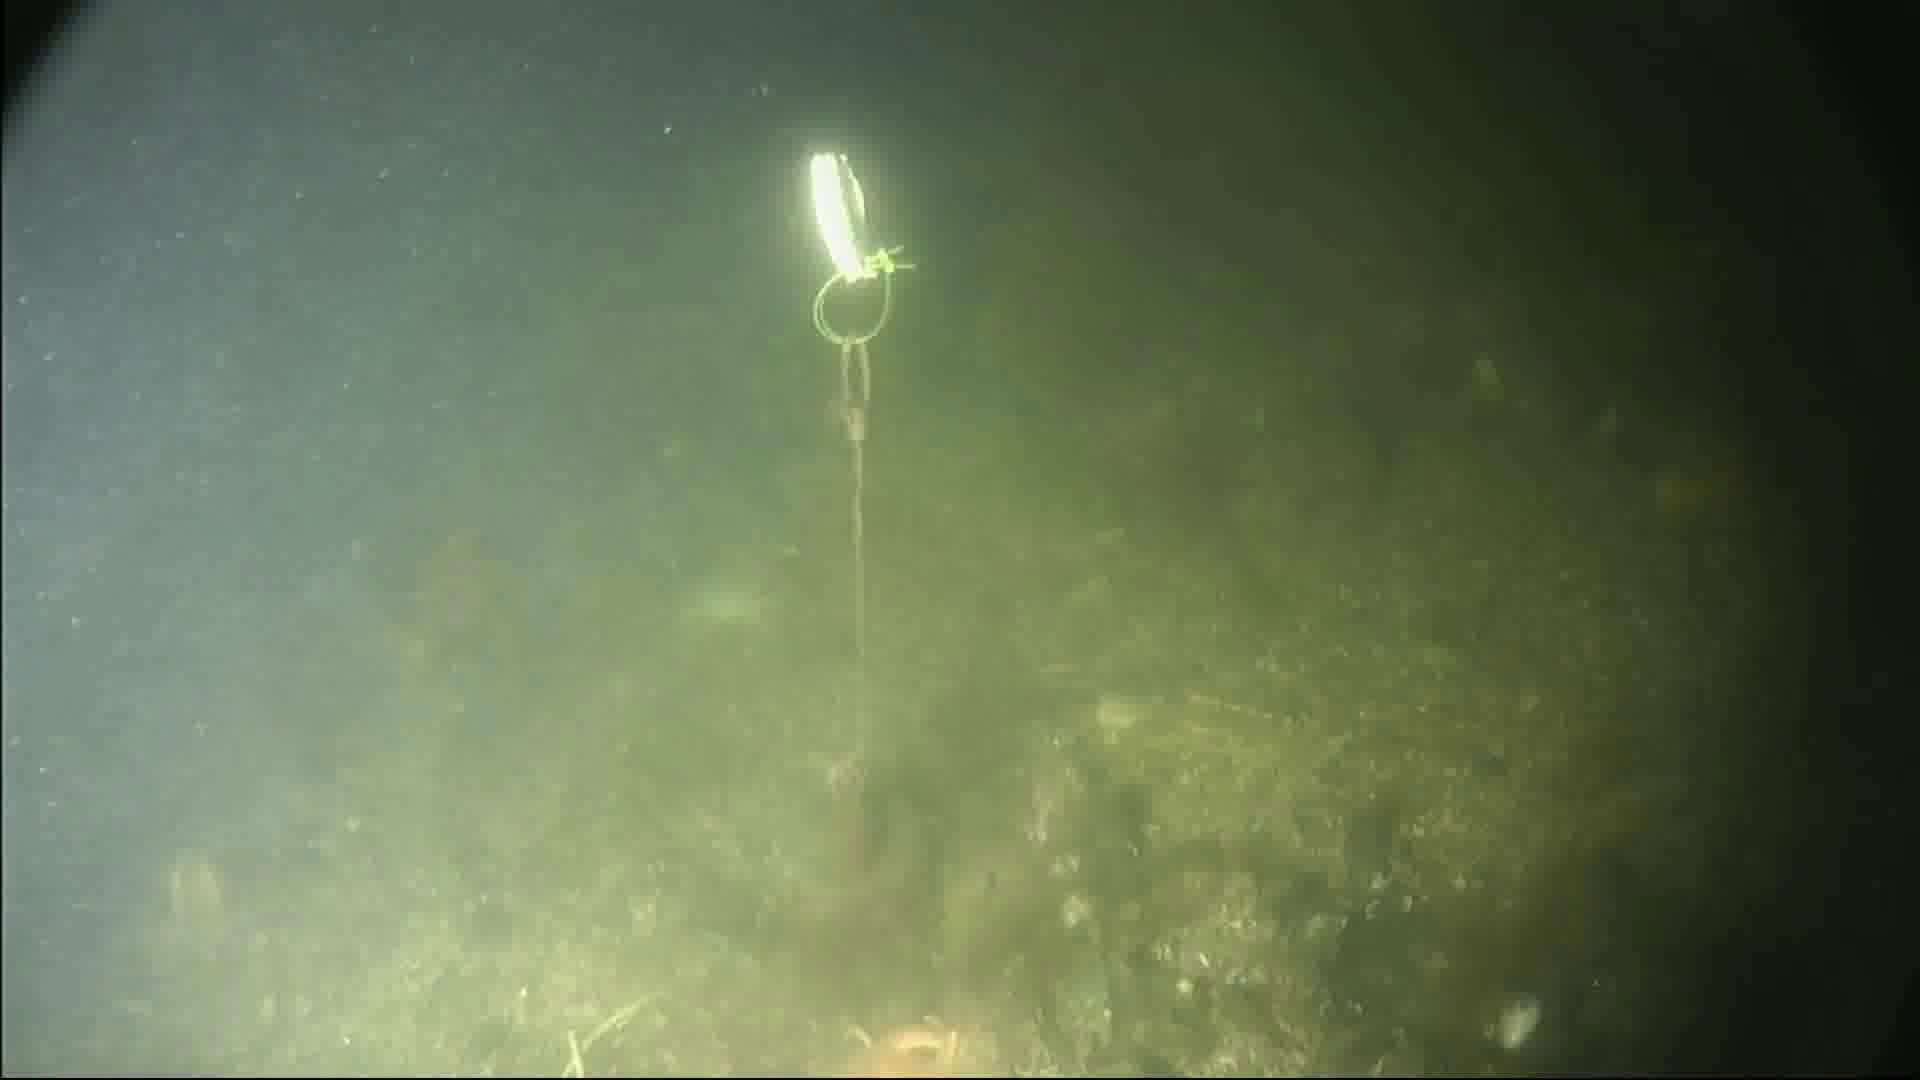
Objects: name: starfish
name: crab